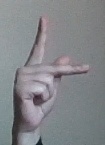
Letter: dha